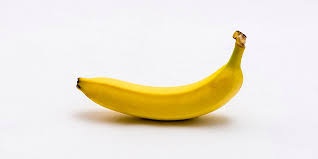
Label: banana